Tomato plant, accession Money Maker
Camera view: tilt-top (135 deg); turntable rotation: 330 degrees
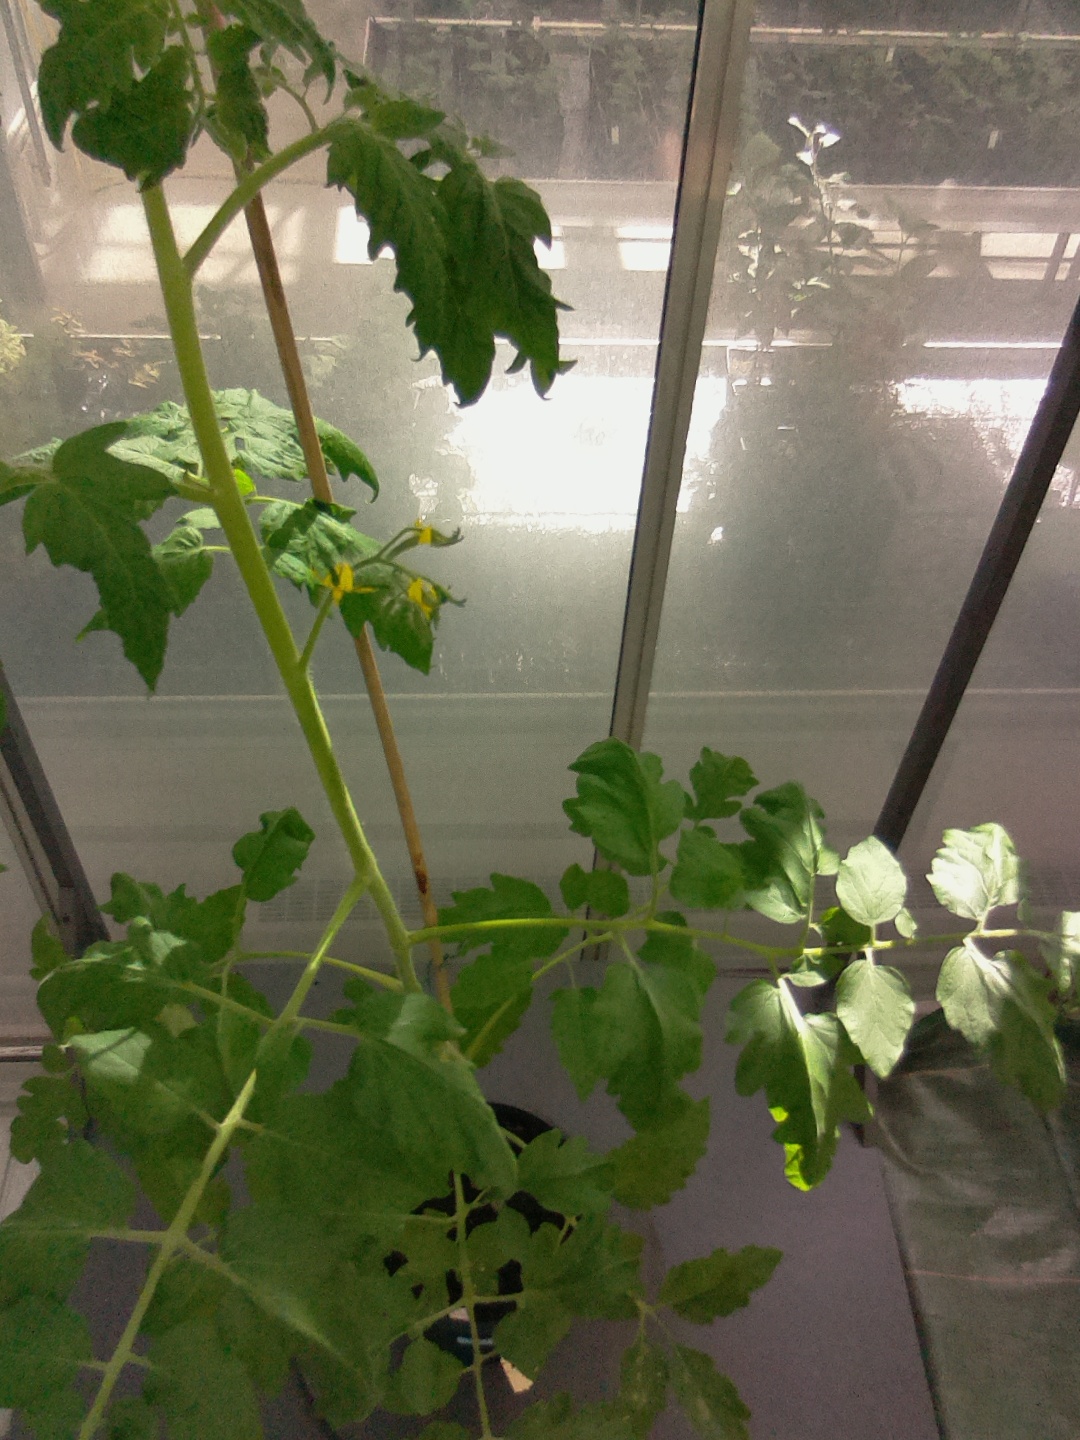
BBCH growth stage 62: 20%-30% of flowers open